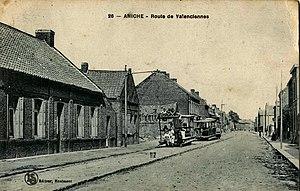
Carte postale ancienne éditée par LS à Hautmont, n°26
L'ancien tramway de Douai, ou tramway du Douaisis, est un ancien réseau de tramways électriques qui a desservi l'agglomération de Douai. Il est mis en service le 29 septembre 1896 et supprimé le 31 décembre 1953.